Louis Krevel

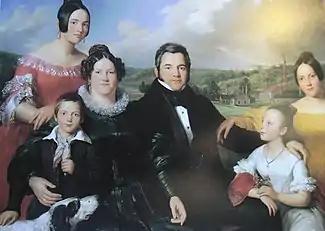
The Kraemer Family (with their ironworks at Sankt Ingbert in the background)

In 1865, discouraged by the growing popularity of portrait photography, he retired from painting, became withdrawn and moved to a small house in Freiburg im Breisgau. He suffered a stroke in 1873 and moved to Trier to live with his sister, Jenny, who was newly widowed. His health continued to deteriorate and he died there three years later.